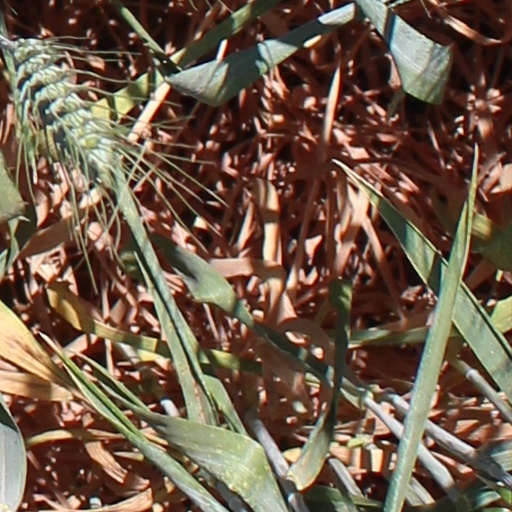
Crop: wheat